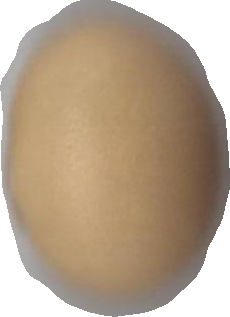
Variety: Dega